Caminos y Puentes Federales

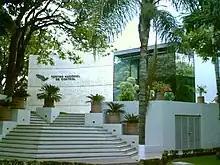
The National Control Center at CAPUFE's headquarters in Cuernavaca

After the 1985 Mexico City earthquake, CAPUFE's offices moved to Cuernavaca, making it the first government agency to relocate away from the capital following the earthquake. After establishing itself at various locations in the city, CAPUFE's current offices were completed in 1993. In the 1990s, CAPUFE modernized and reformed itself; it began improving its toll systems, and it received from BANOBRAS a series of 23 highway concessions that had been rescued, expanding its network.